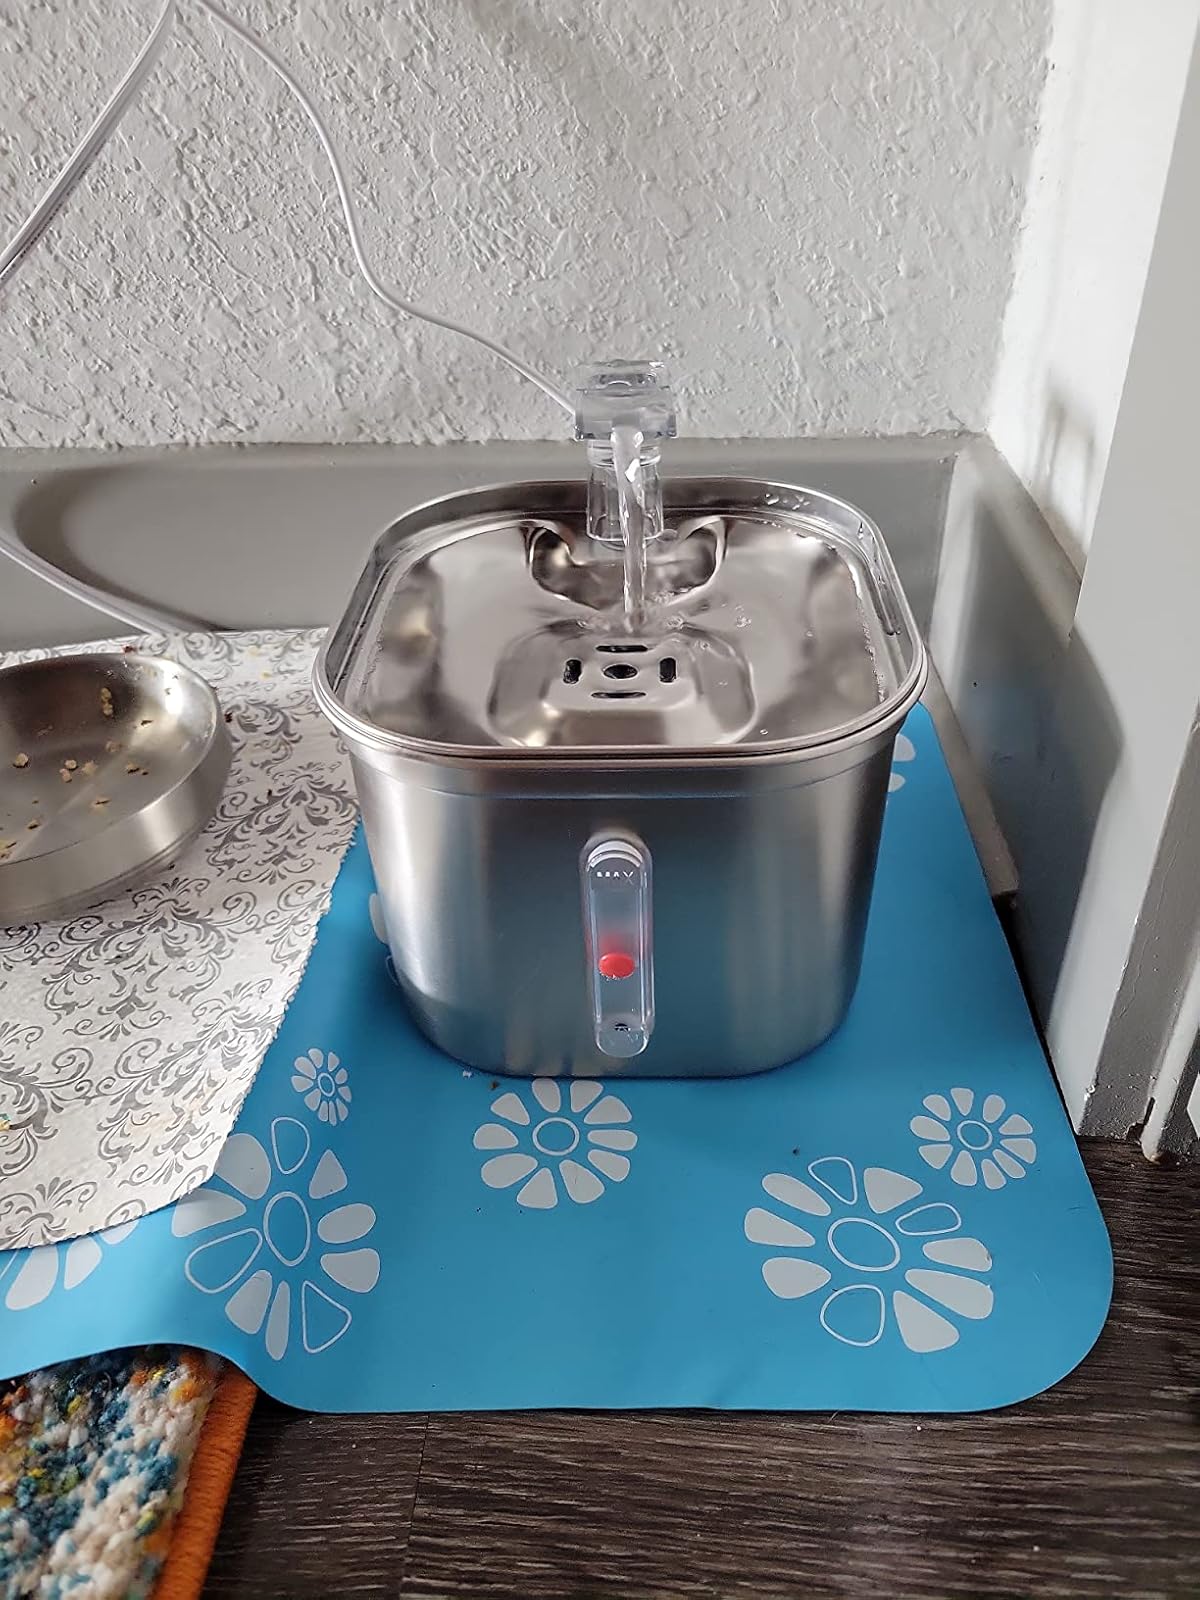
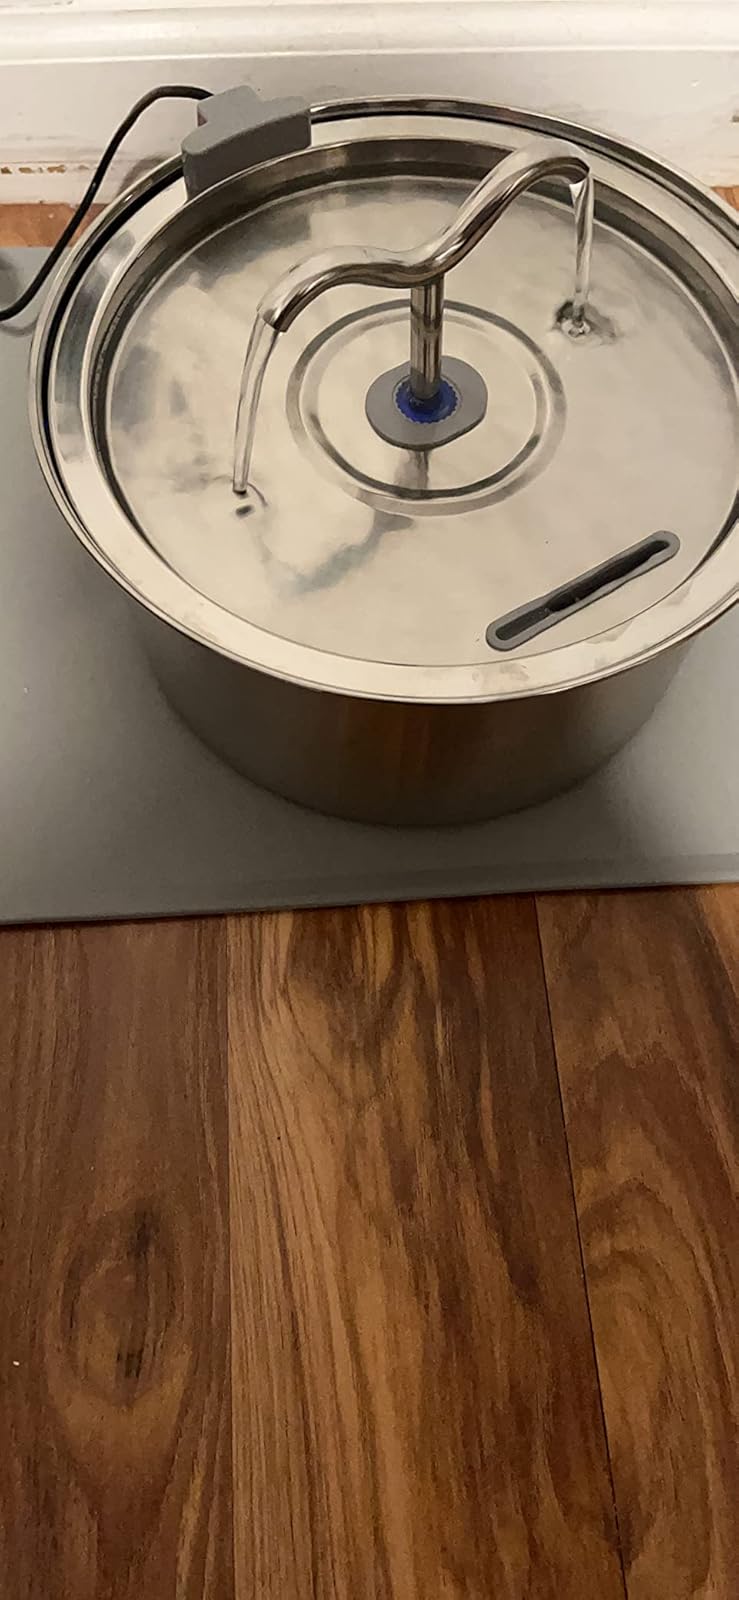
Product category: items_bowl
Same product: no